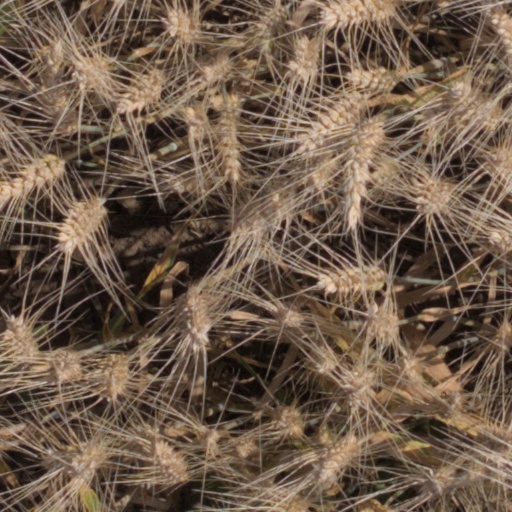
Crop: wheat